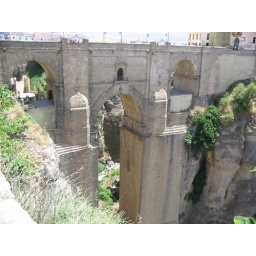
in order to get to Ronda you need to cross this bridge